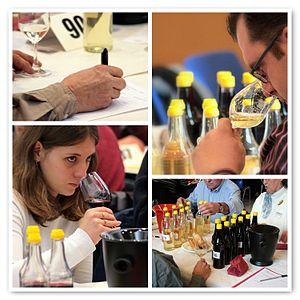
Concours des vins d'Orange
Le concours des vins d'Orange, créé en 1952 par Vincent Allessandrini, courtier en vins, sous le nom de foire aux vins d'Orange est le plus ancien et le plus prestigieux concours des vins de la vallée du Rhône.